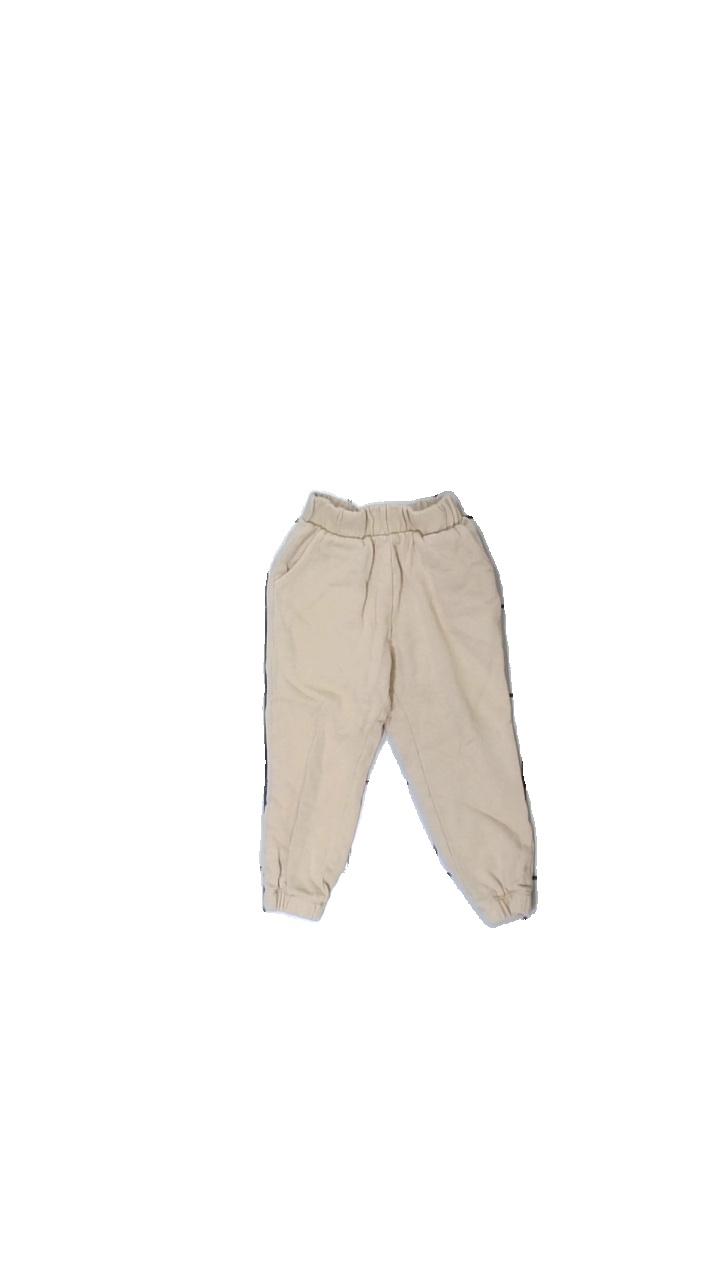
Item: Trousers (Children)
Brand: Lager 157
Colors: Beige
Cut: Regular
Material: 100% cotton
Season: All
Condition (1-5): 3
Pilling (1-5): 4
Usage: Reuse
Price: <50